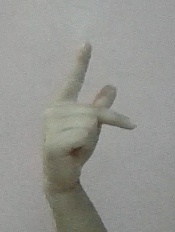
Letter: dha